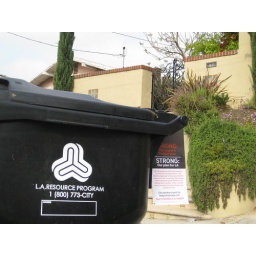
Our door hanger in front of Councilmember Jose Huizar's house